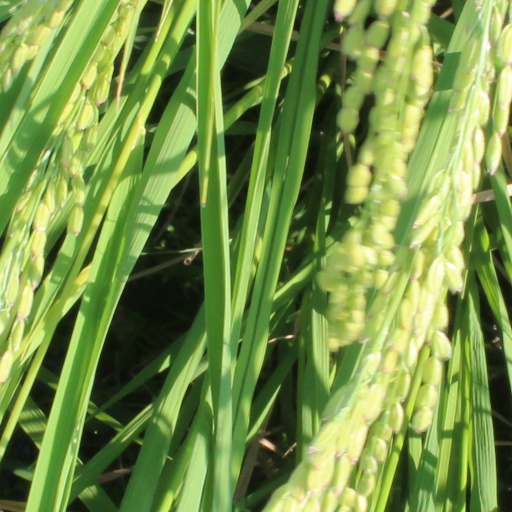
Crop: rice